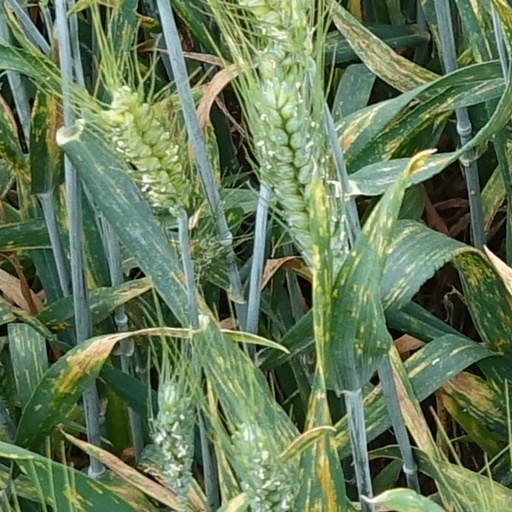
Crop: wheat